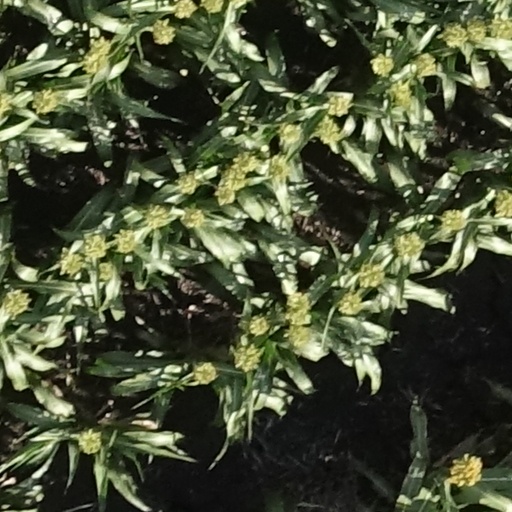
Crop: sorghum